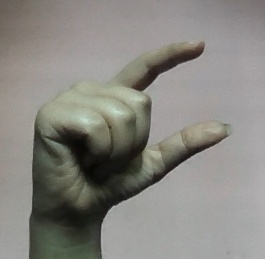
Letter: dal